Kallang

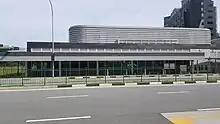
Exit B of Bendemeer MRT station along Kallang Bahru.

3 Geylang Bahru Lane was frequently used by the Ministry of Education (MOE) as a temporary school compound, and hosted such schools as Victoria School, Cedar Girls' Secondary School, SJI Junior and CHIJ Katong Convent. This site is now used by the Singapore Examinations and Assessment Board (SEAB) as its office.